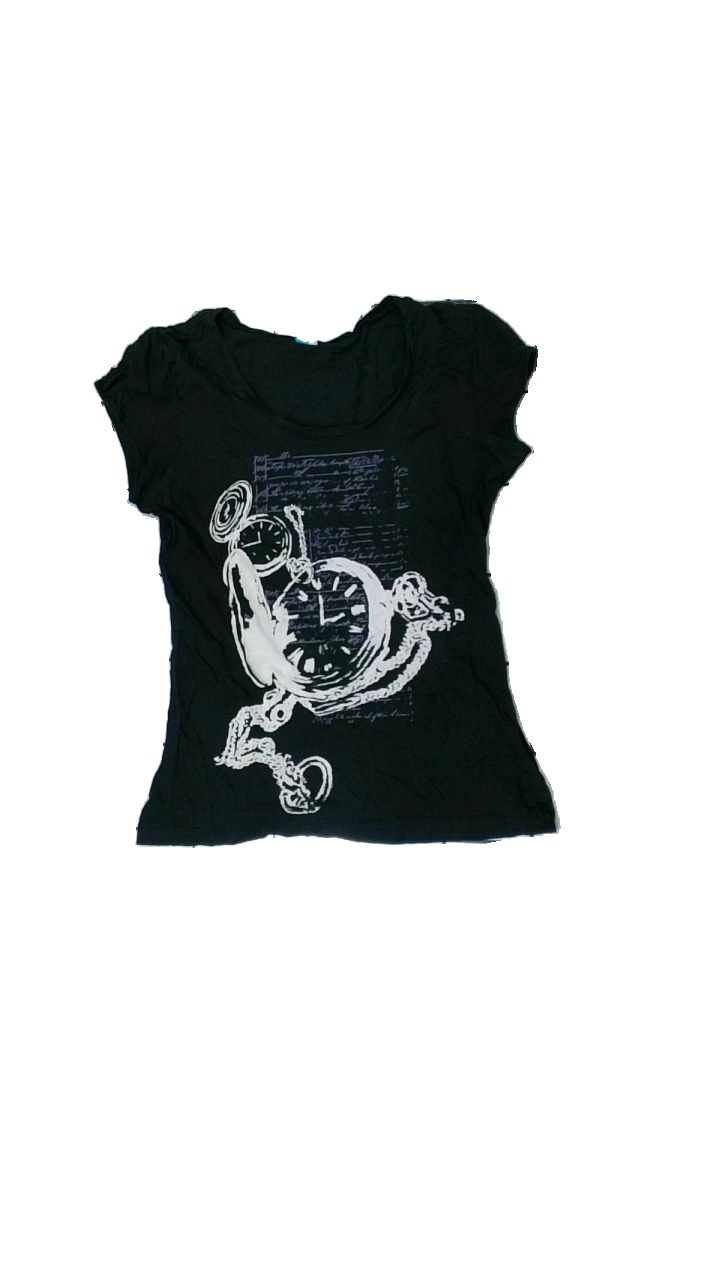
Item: T-shirt (Ladies)
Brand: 365
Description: svart t-shirt med klocka och text fram, hål i armhåla och sned i söm
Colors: Black, White, Purple
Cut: Regular
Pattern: Other
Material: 68% cotton 32% viscose
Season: All
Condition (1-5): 3
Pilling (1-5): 5
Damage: hål
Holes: Minor
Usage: Export
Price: <50